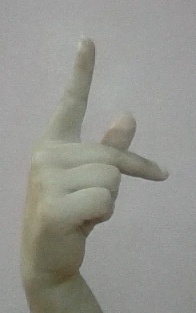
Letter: dha